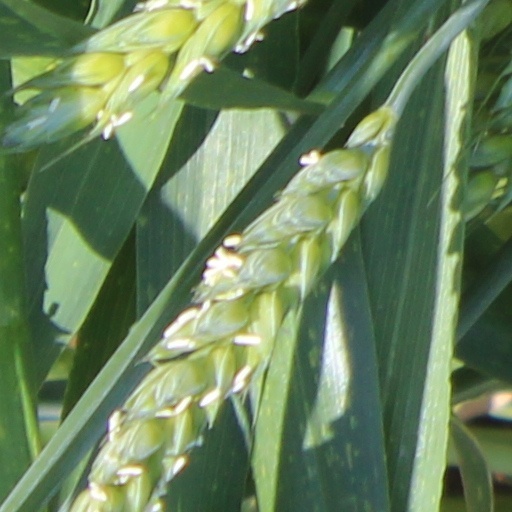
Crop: wheat